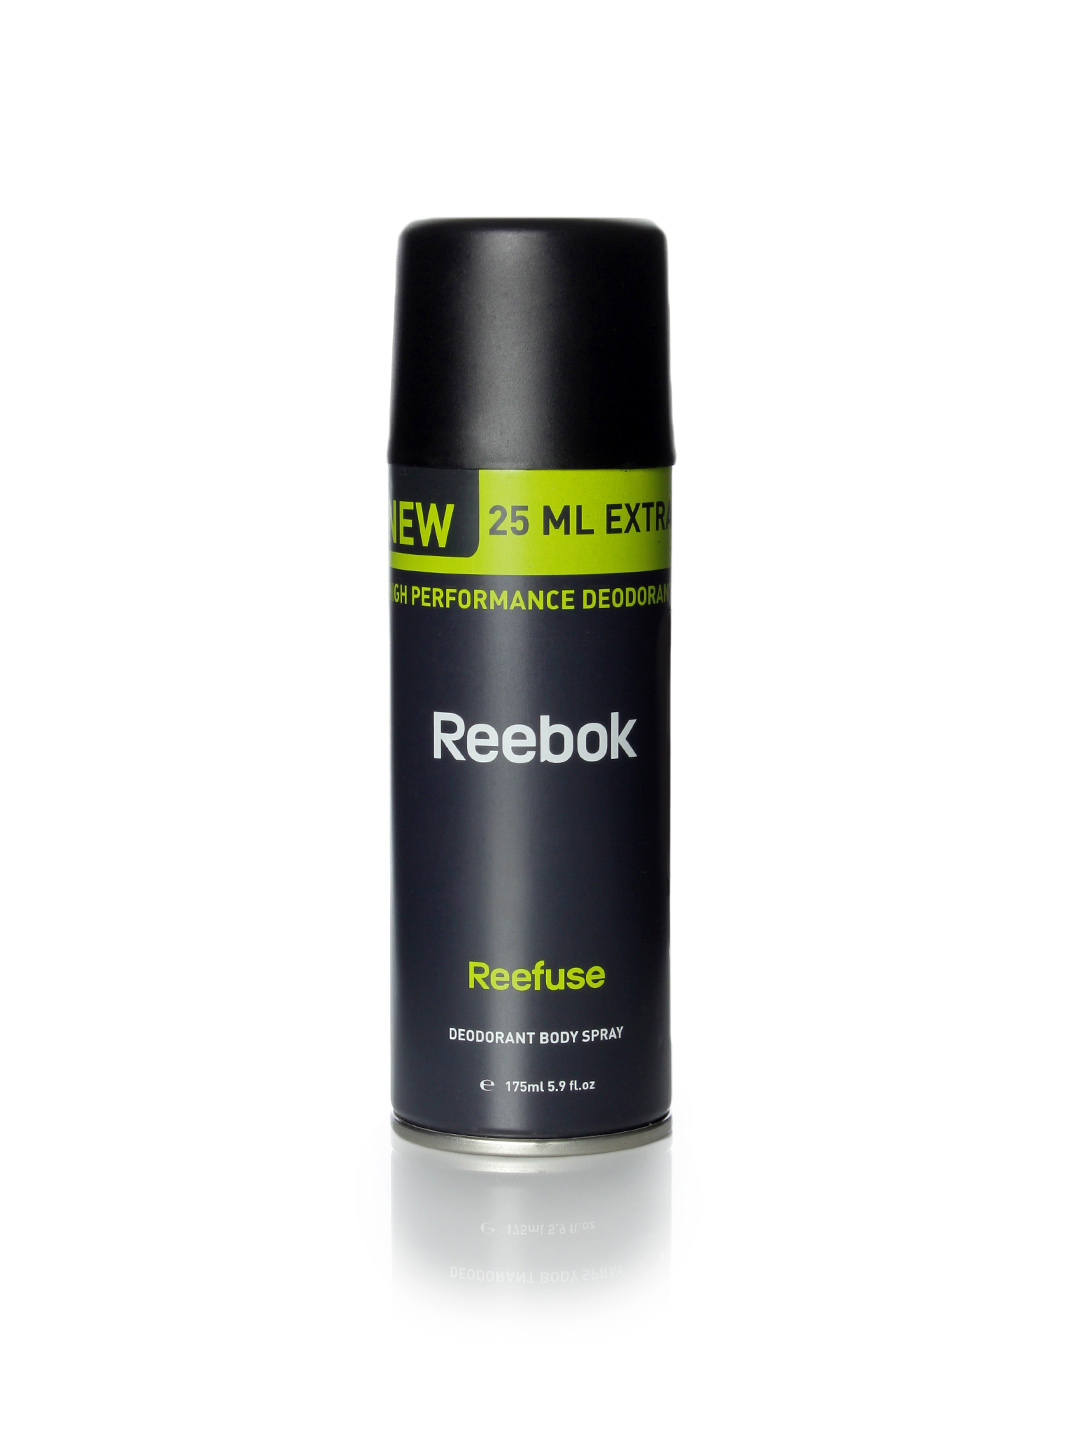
Reebok Men Reefuse Deo
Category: Personal Care / Fragrance / Deodorant
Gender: Men
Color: Blue
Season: Spring 2017
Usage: Casual